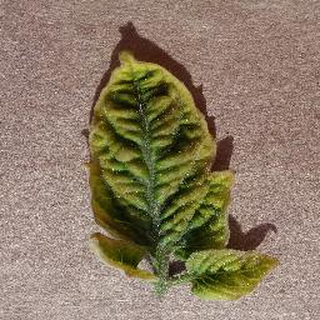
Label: tomato_yellow_leaf_curl_virus